Osip Petrov

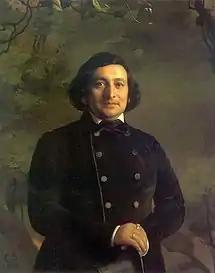
Osip Petrov; portrait by Sergey Zaryanko (1849)

Osip Afanasievich Petrov was a Russian operatic bass-baritone of great range and renown, whose career centred on St Petersburg.